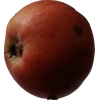
Label: Apple 17